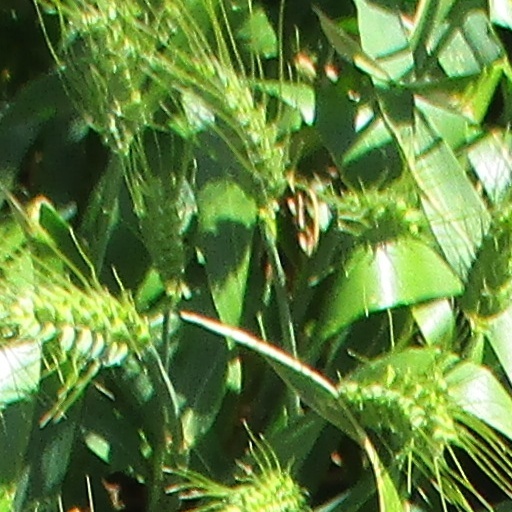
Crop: wheat